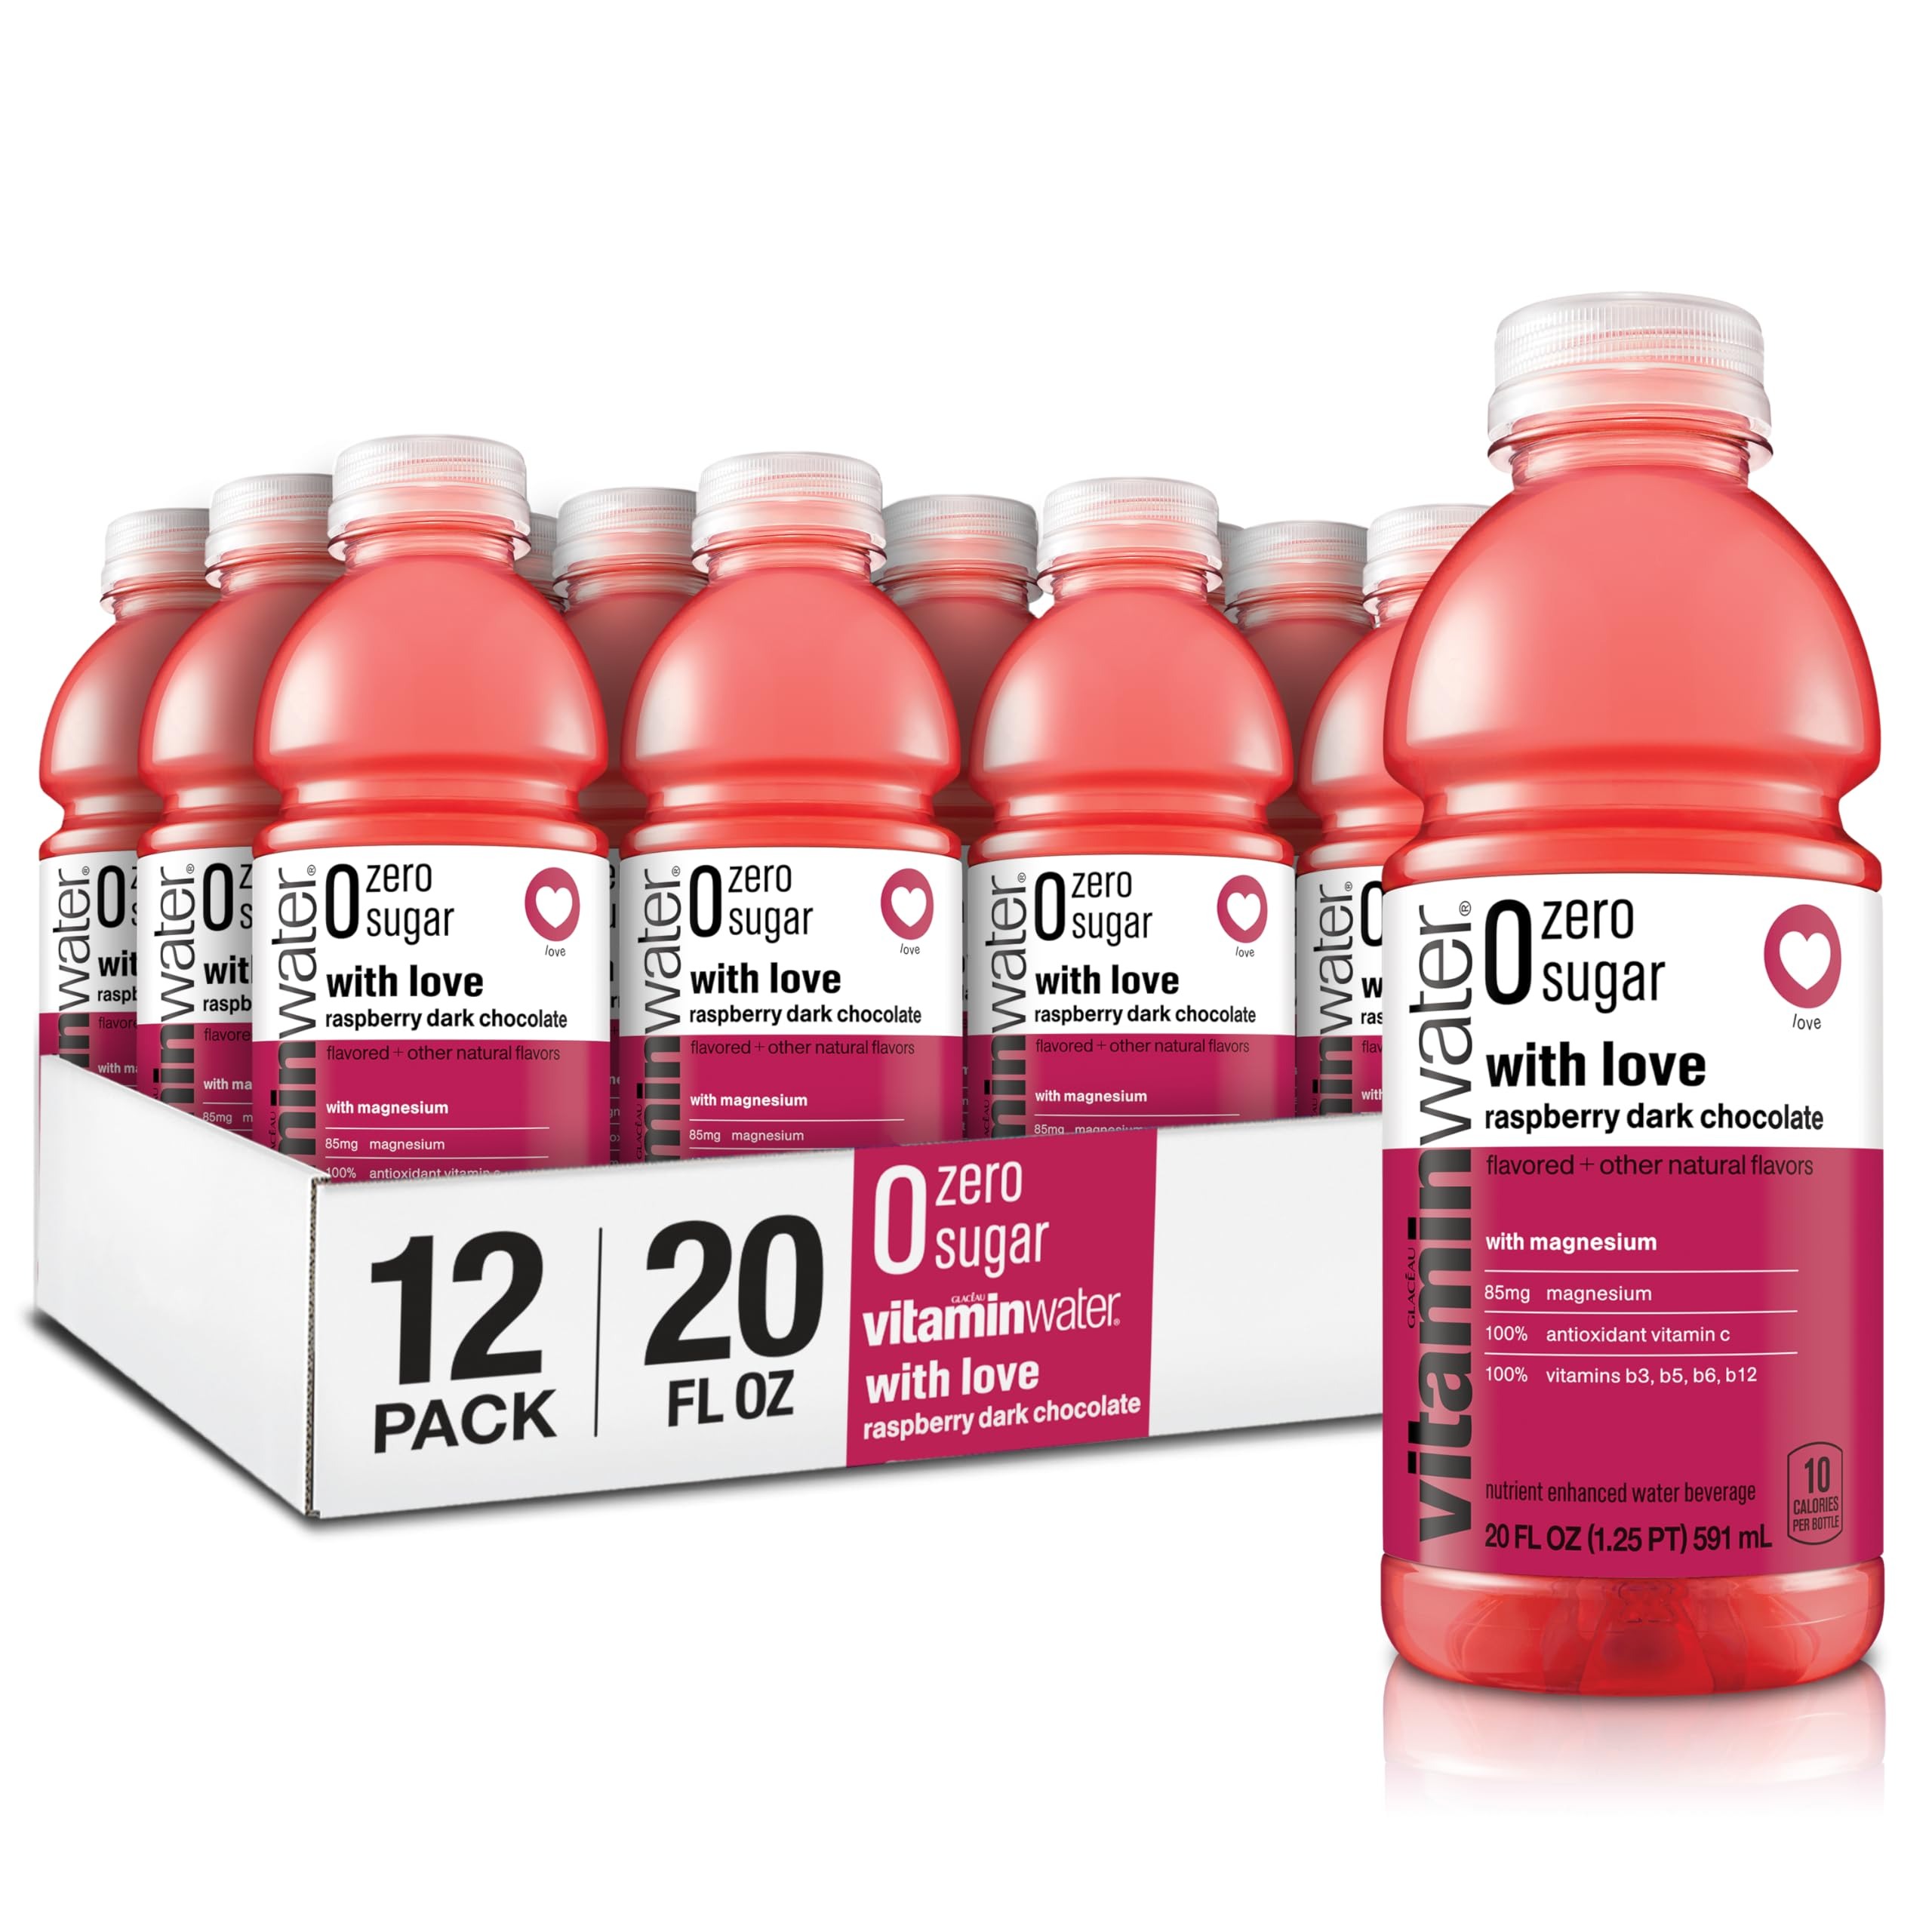
Item Name: vitaminwater zero with love nutrient enhanced water w/vitamins, raspberry dark chocolate, 20 fl oz, 12 Pack
Bullet Point 1: vitaminwater zero with love nutrient enhanced water w/ vitamins, raspberry dark chocolate, 20 fl oz, 12 Pack
Bullet Point 2: electrolyte-enhanced water beverage to help replace lost fluids
Bullet Point 3: passionate raspberry and dark chocolate flavors with a subtly sweet taste
Bullet Point 4: contains vitamins a, c, e, b3, b5, b6, and b12
Bullet Point 5: perfect for on-the-go hydration
Value: 240.0
Unit: Fl Oz

Price: 49.99